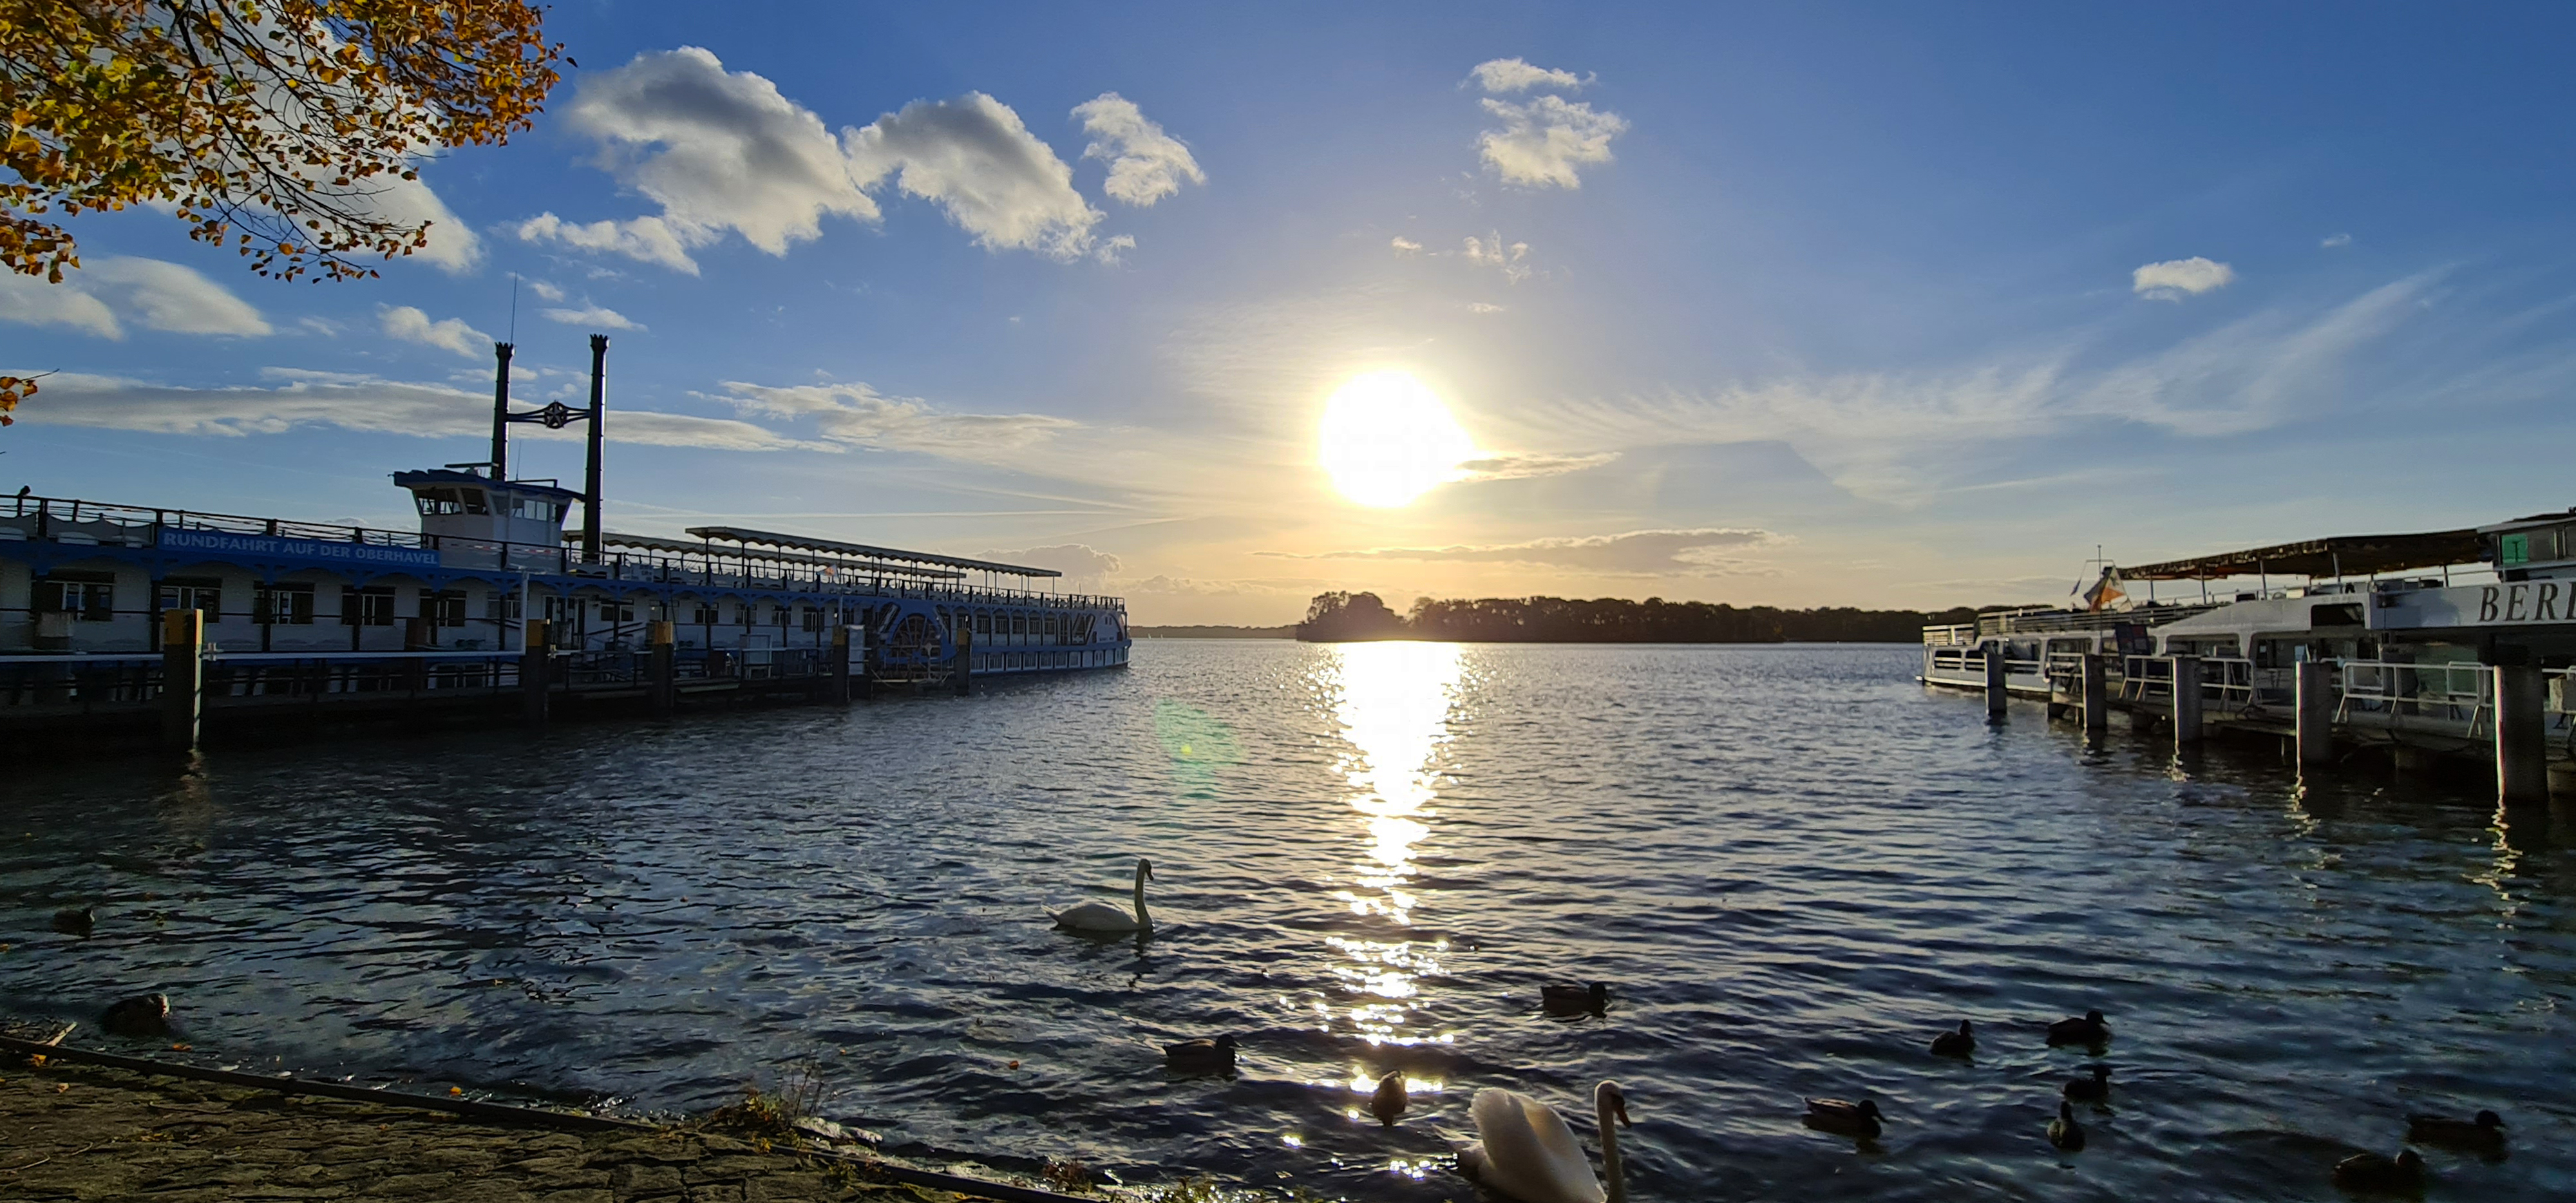
berlin, germany, greenwich, PROMANADE, tegel, waterfront, sunset, water, sea, sky, clouds, harmony, cloud, water resources, atmosphere, daytime, bird, light, nature, sunlight, body of water, lake, dusk, afterglow, horizon, bank, morning, sunrise, city, summer, waterway, cumulus, calm, landscape, wood, dock, reflection, evening, shore, reservoir, bridge, waterfowl, sun, ocean, wilderness, seabird, leisure, channel, coast, ducks, geese and swans, winter, wave, meteorological phenomenon, pier, astronomical object, tourism, town, beach, vacation, rock, loch, sound, water bird, bay, water transportation, boardwalk, harbor, inlet, port, duck, flock, dawn, river, night, photography